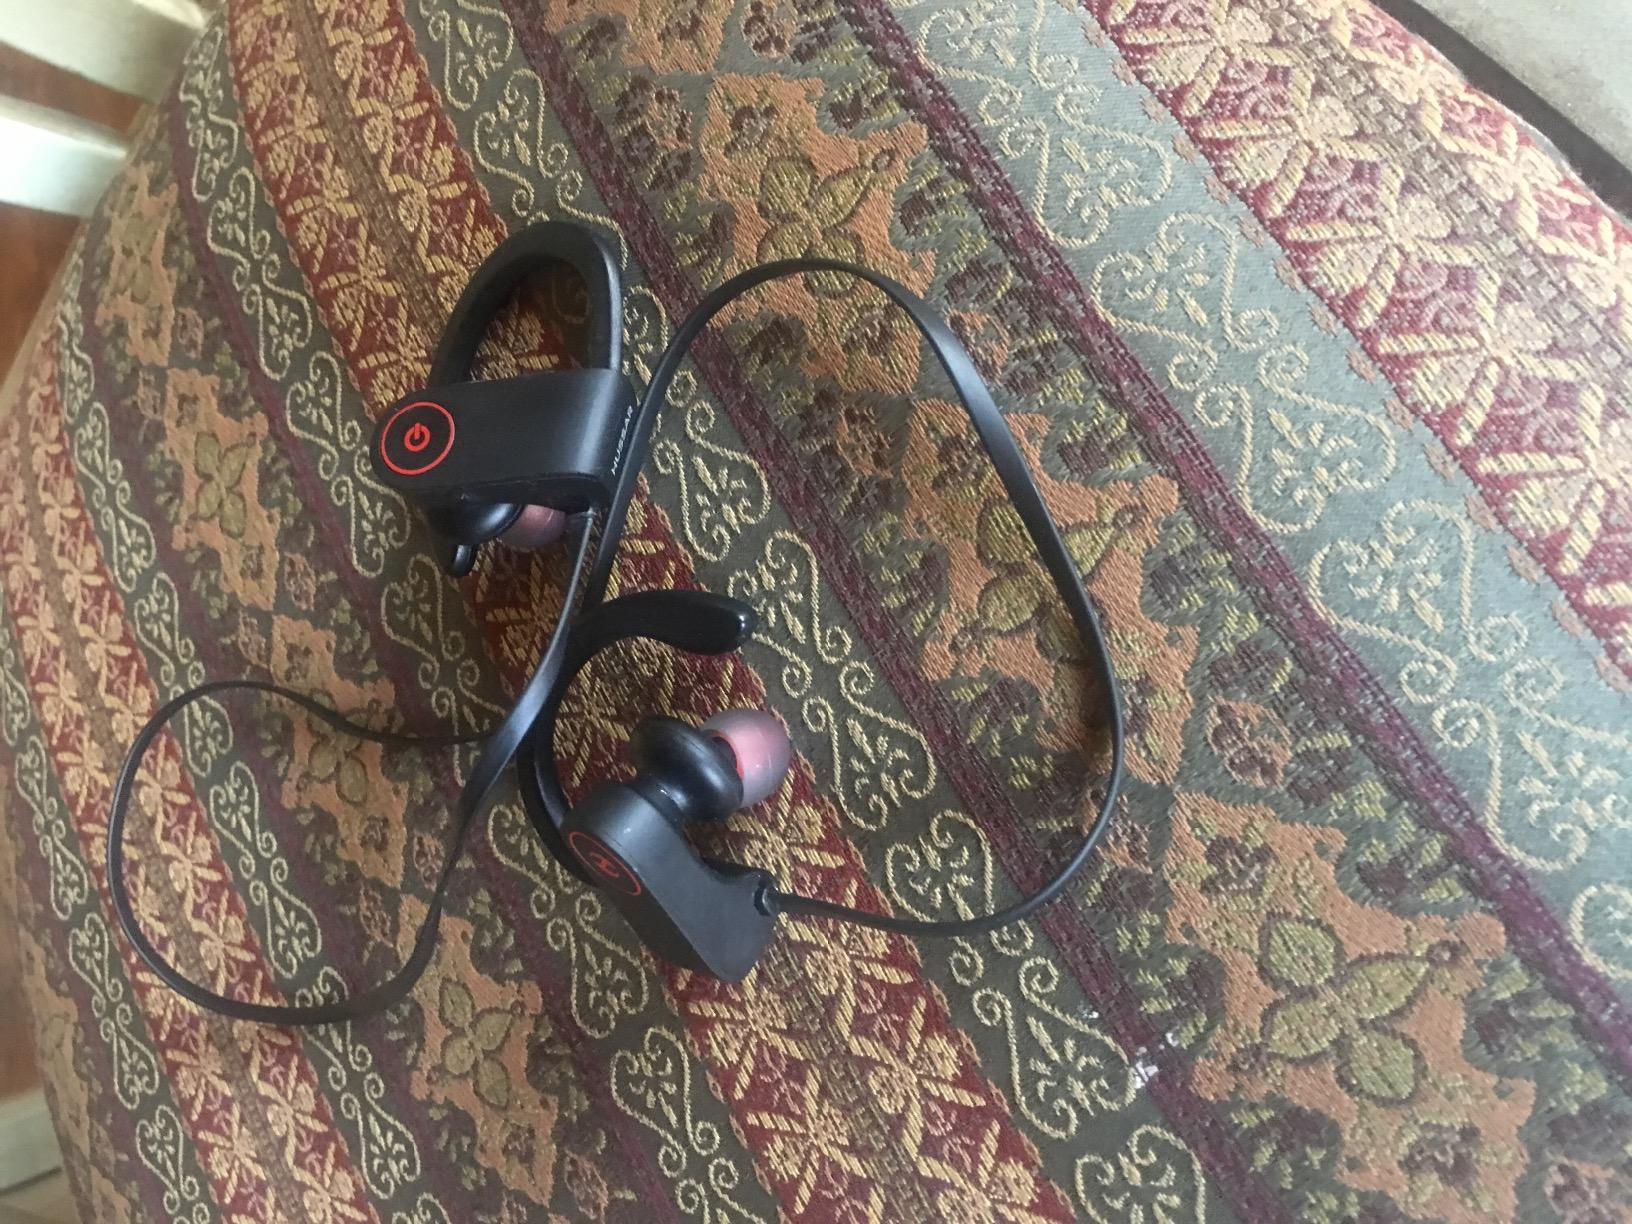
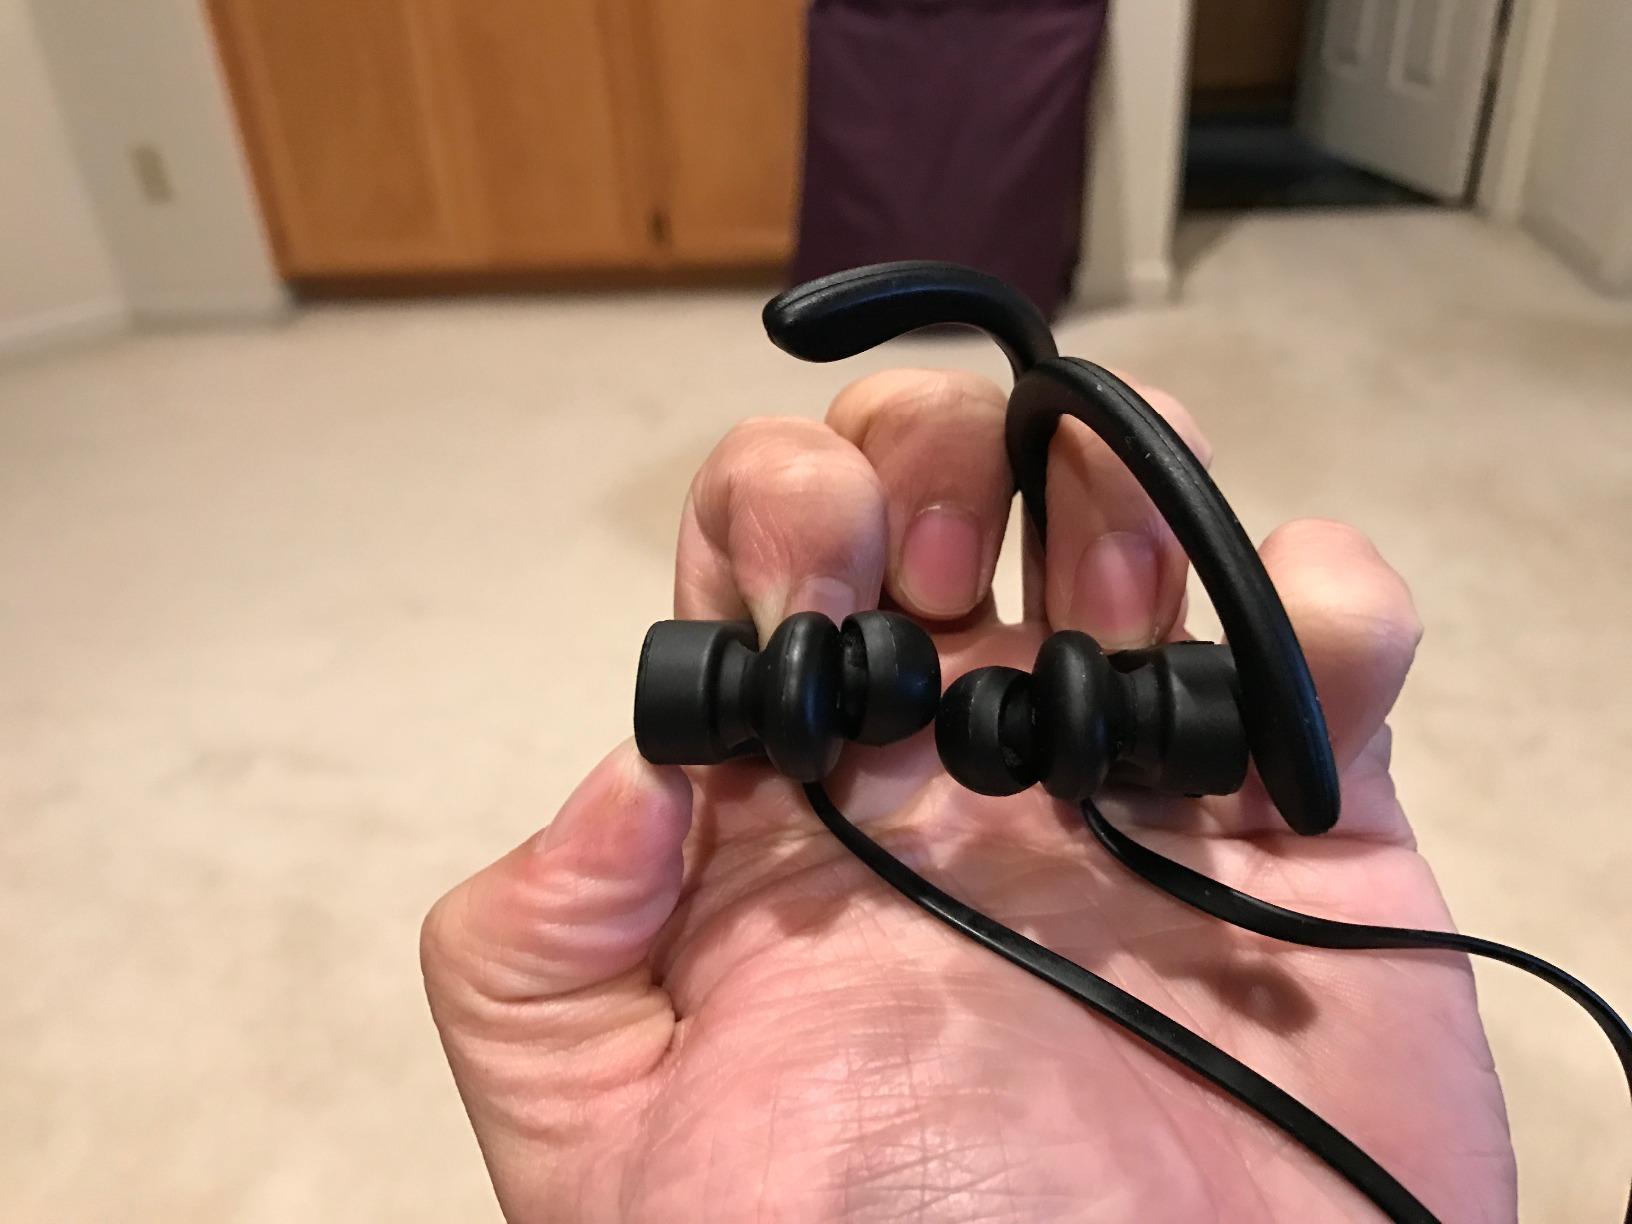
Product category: headphones
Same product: yes